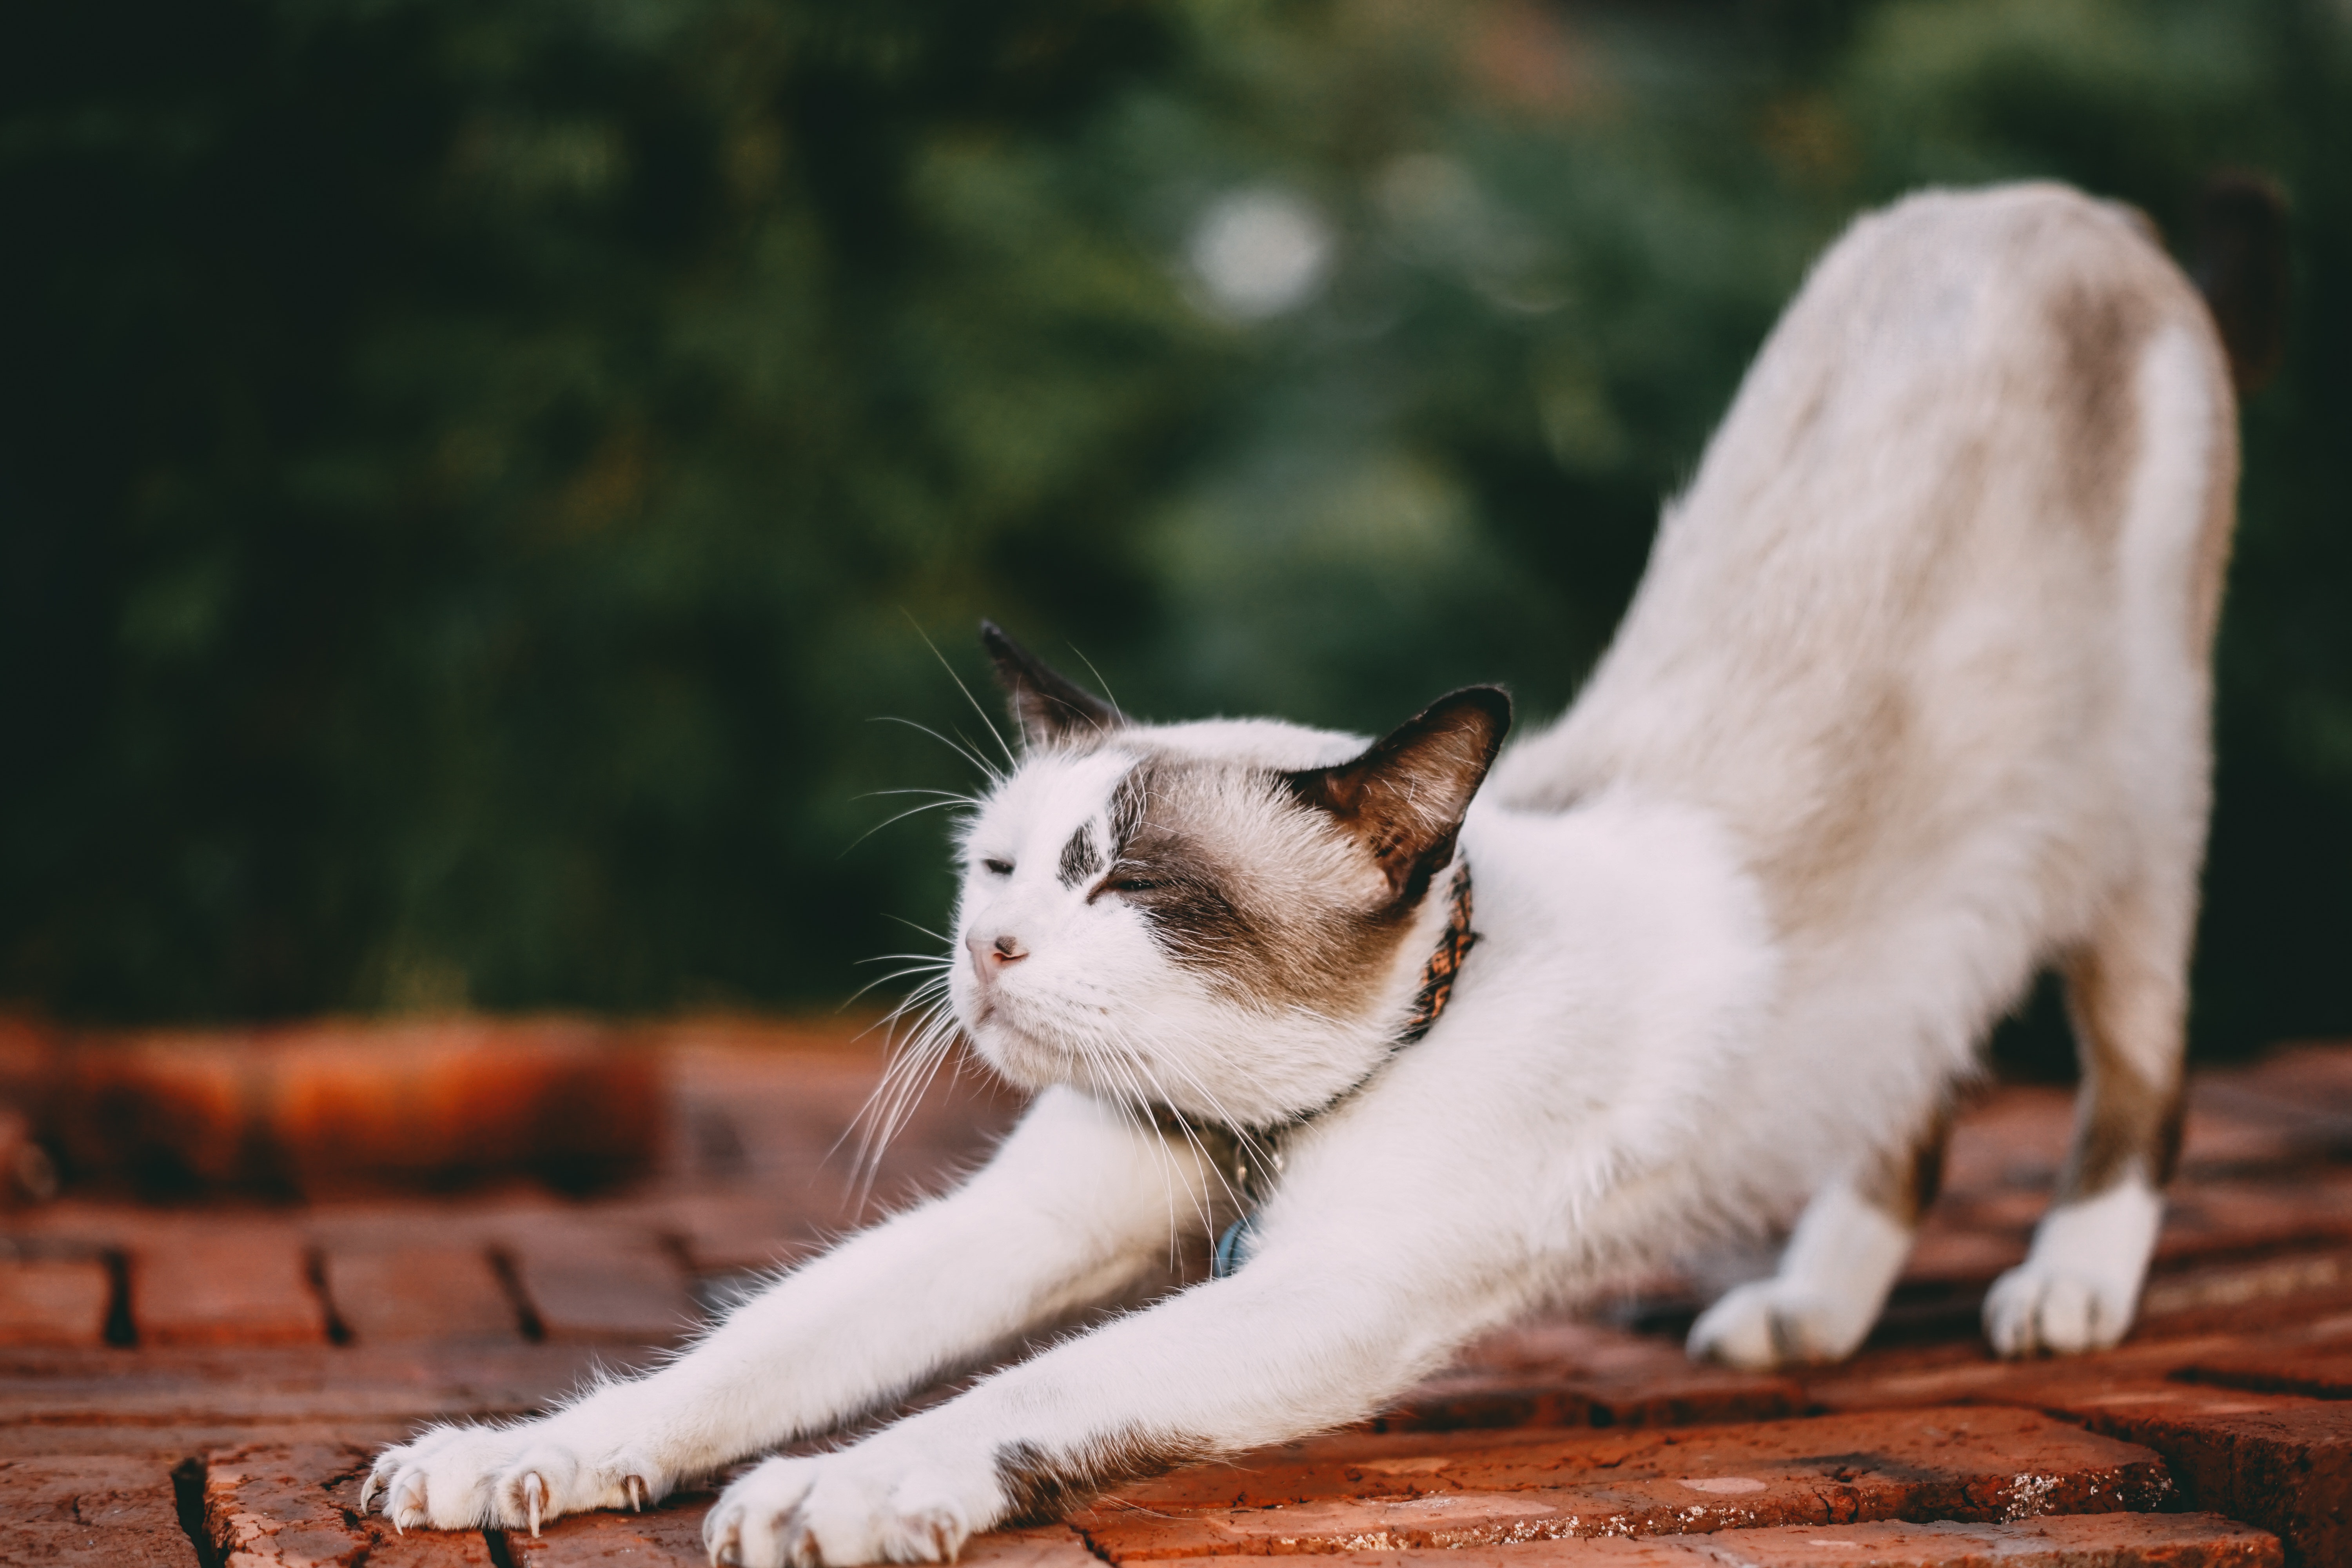
cat, small to medium sized cats, whiskers, fauna, cat like mammal, aegean cat, kitten, fur, domestic short haired cat